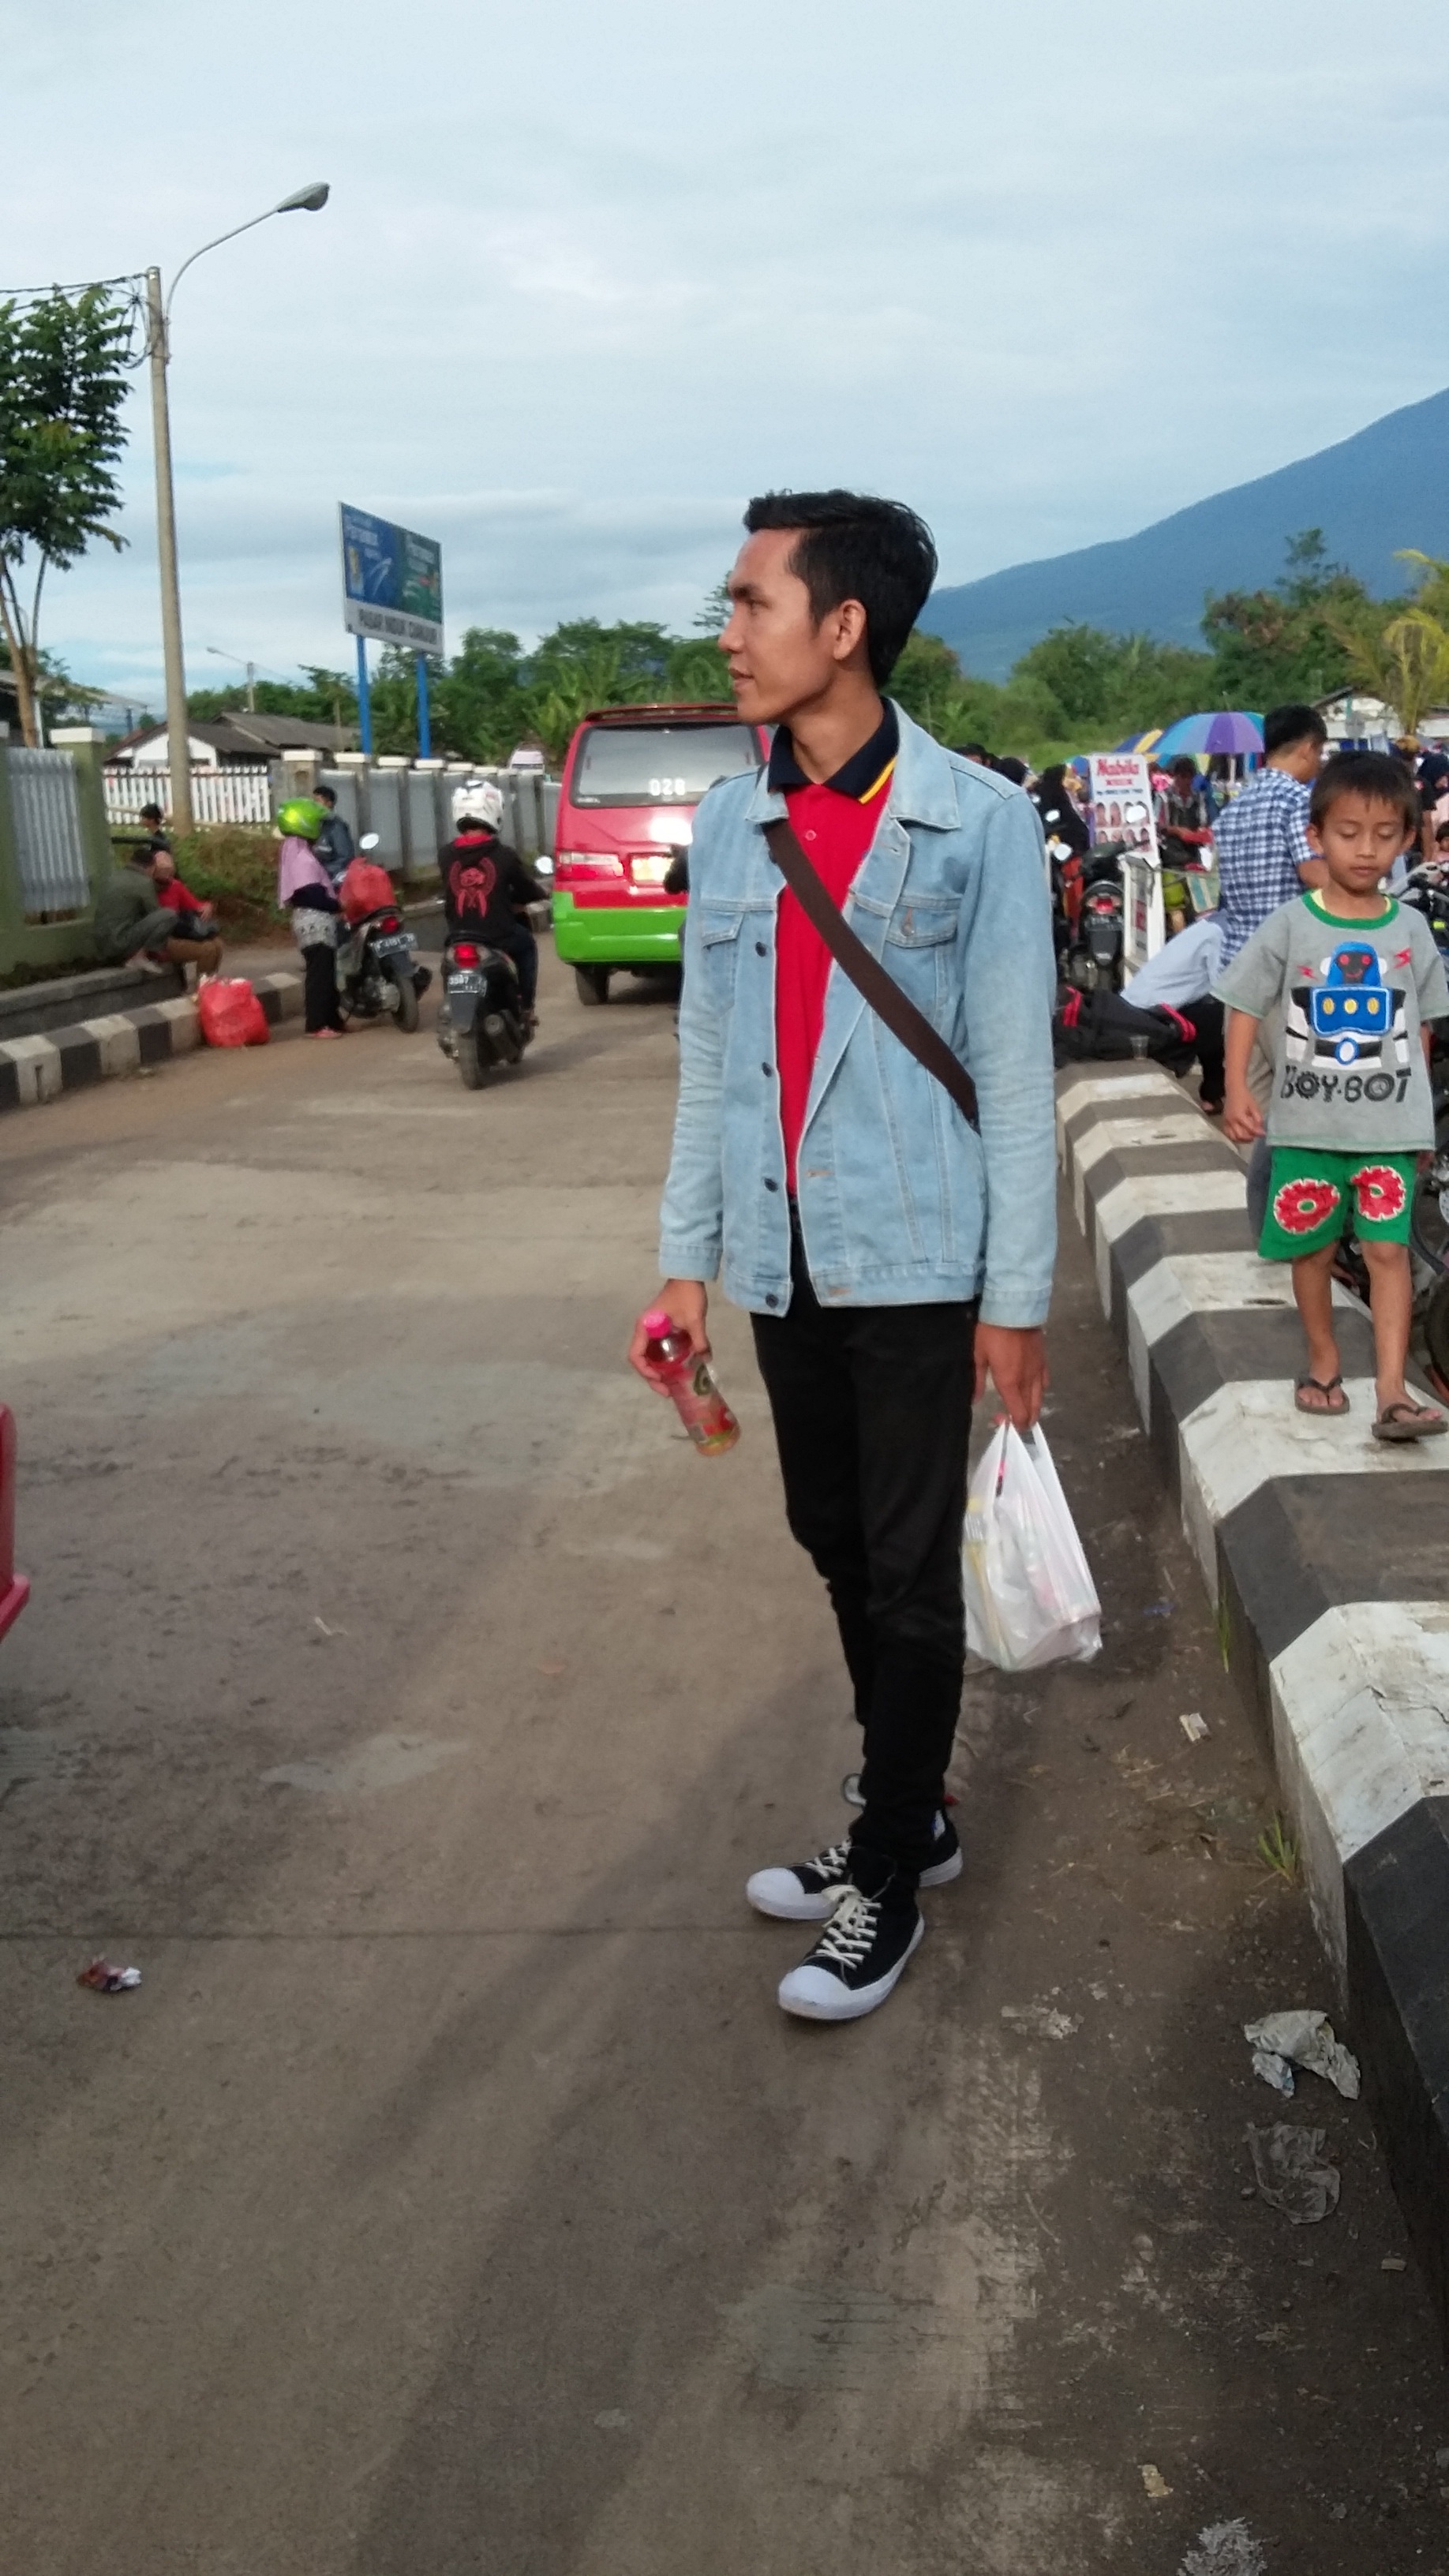
pedestrian, road, street, race, infrastructure, day